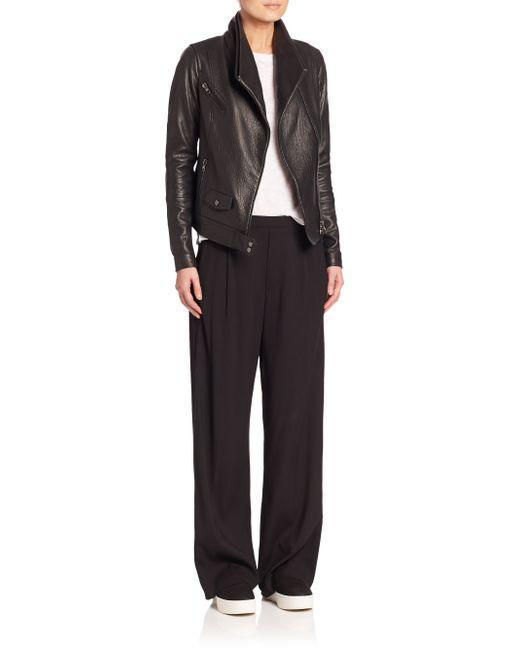
schwarze robuste Lederjacke, Bikerjacke